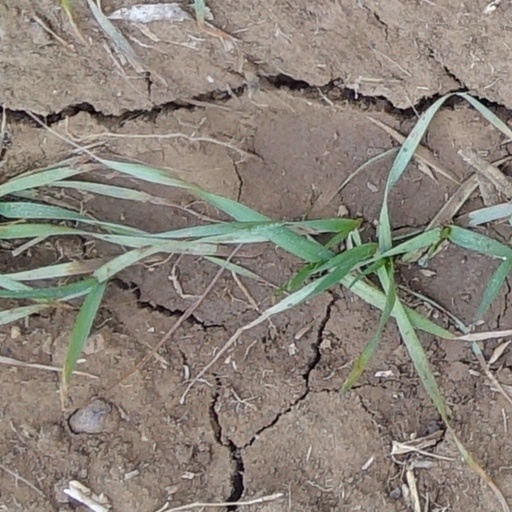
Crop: wheat